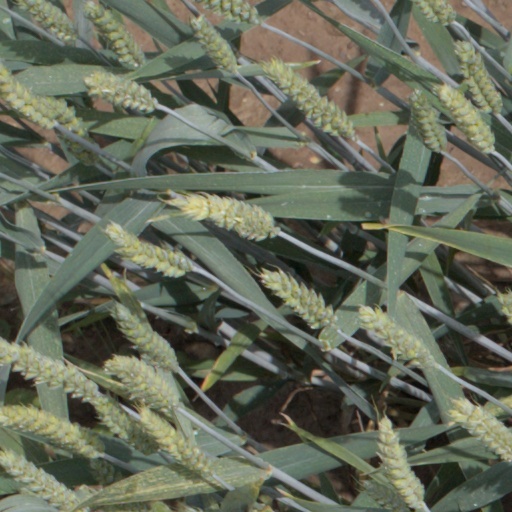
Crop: wheat